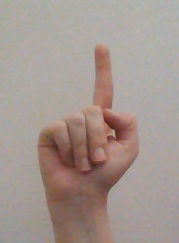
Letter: bb